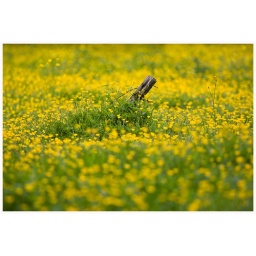
Yellow flowers and a fence in washington state shot with eos 5D and ef 300mm F/4 lens